Richard Chiswell

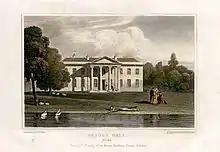
Debden Hall, Uttlesford, Essex

Chiswell was the eldest surviving son of Richard Chiswell, a bookseller of London, and his second wife Mary Royston, daughter of Richard Royston, bookseller to royalty. He was educated at St Paul's School. He was a merchant trading with Turkey and between 1696 and 1698, he made three journeys through the Middle East, which he documented. He married Mary Trench, the daughter and coheiress of merchant Thomas Trench of London by a licence dated 27 May 1702. His father died in 1711. In 1714 he was appointed a director of the Bank of England until 1721. He purchased Debden Hall, near Saffron Walden, in 1715.